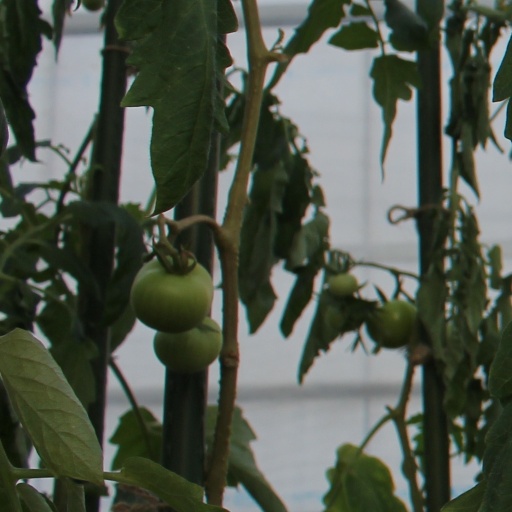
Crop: tomato